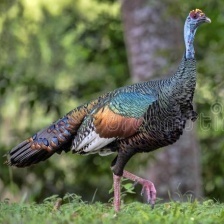
Species: OCELLATED TURKEY
Scientific name: MELEAGRIS OCELLATA